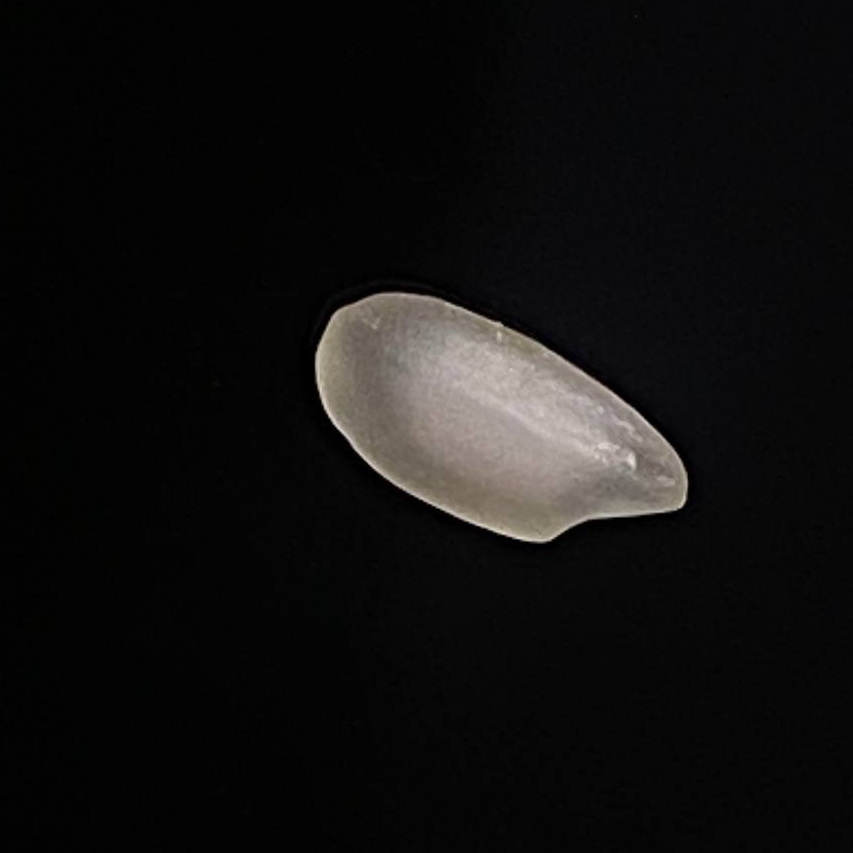
Rice variety: Bashful